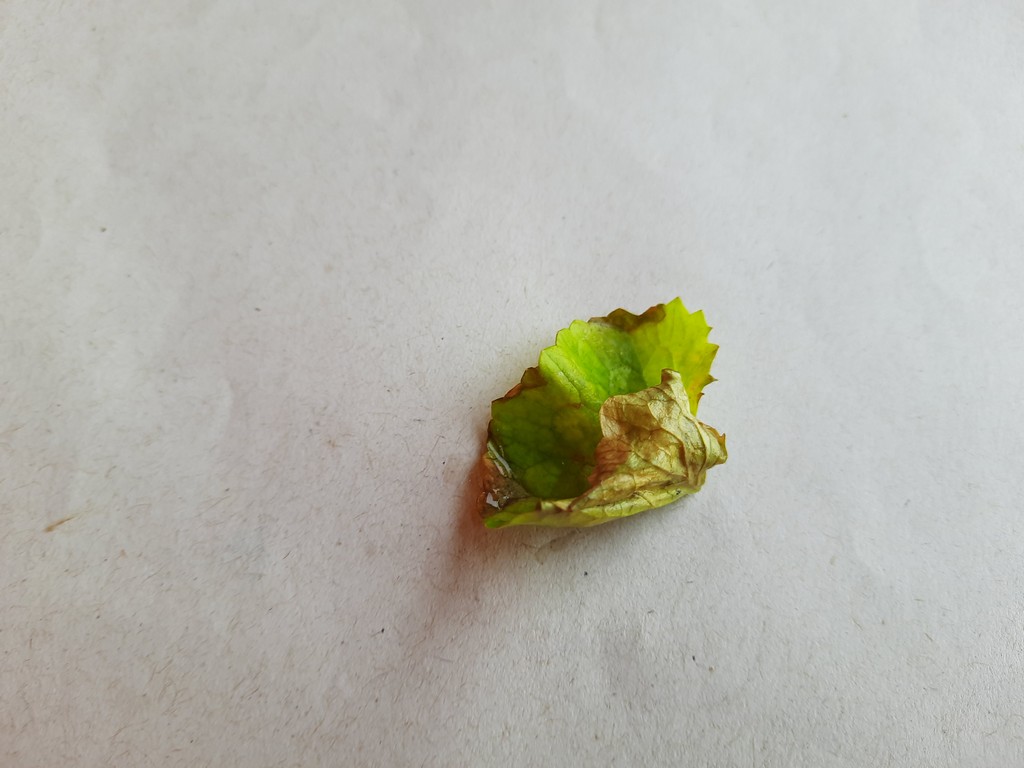
Label: Unhealthy